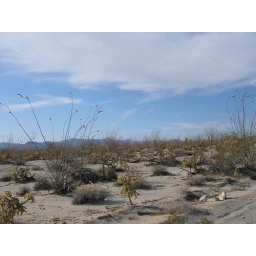
Laguna la Salada, a dry lake bed in Baja California, Mexico